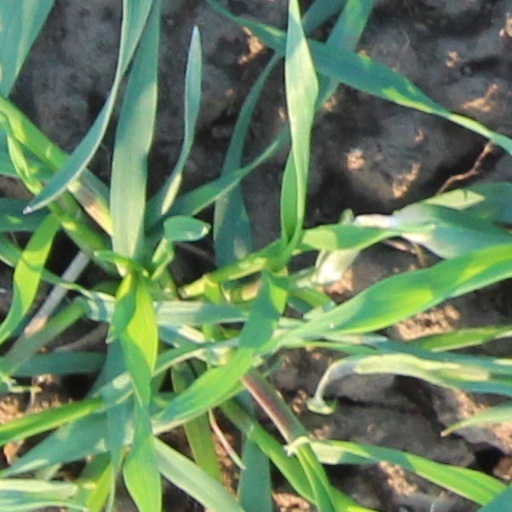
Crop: wheat